Beech leaf disease

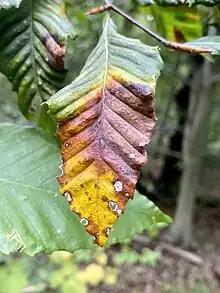
Example of BLD on a beech leaf.

Beech leaf disease (abbreviated BLD) is a lethal disease that affects beech trees believed to be caused by the nematode "Litylenchus crenatae mccannii". Beech leaf disease was first identified in 2012 in Lake County, Ohio. The symptoms of the disease appear as a dark green, interveinal banding pattern on the lower canopy foliage, eventually spreading throughout the tree. The symptoms appear to progress through the buds and no new leaves are produced. This eventually results in the death of the tree. The disease has the potential to drastically alter the Eastern deciduous forests of the United States on its own and through potential compounding disease effects.